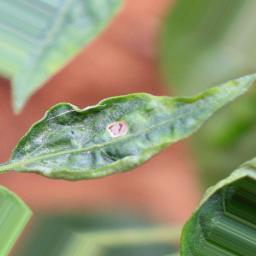
Label: mites_and_trips